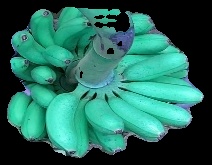
Variety: rasbale
Grade: grade1